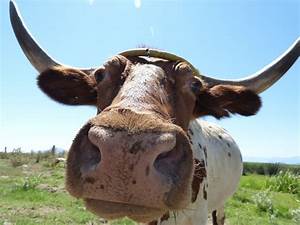
Label: cow